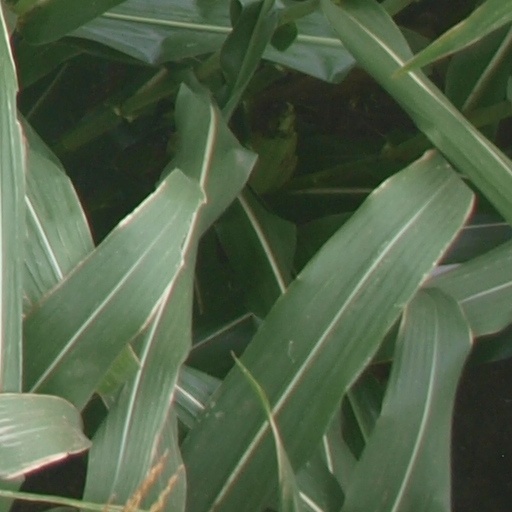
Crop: maize; corn